Avianca Flight 052

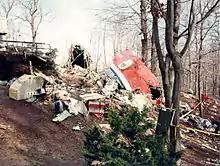
The cockpit and forward galley fragment at the crash site with the rest of the fuselage in the background

Residents of Cove Neck immediately called emergency services. Jeff Race, a paramedic and member of New York City's Emergency Medical Service, who lived half a mile from the crash site, was the first rescuer on site. He reported that most passengers were still strapped in their seats and the survivors were crying out for help. Survivors later commented that it took about half an hour for rescue teams to arrive. Initial reports to emergency services reported that a much larger Boeing 747 had crashed. Fire Chief Thomas Reardon of Oyster Bay Fire Company No. 1 was in charge of the initial effort to remove people from the wreckage. In his first call to the Nassau County Fire Commission dispatch, he requested all the help available. Thirty-seven fire and ambulance companies, as well as more than 700 Nassau County police officers arrived to help. Other companies that were not called showed up voluntarily to assist. The swell of support created major problems for extricating survivors.